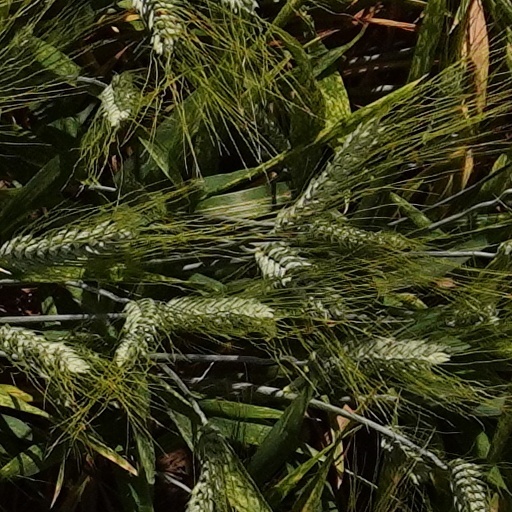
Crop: wheat